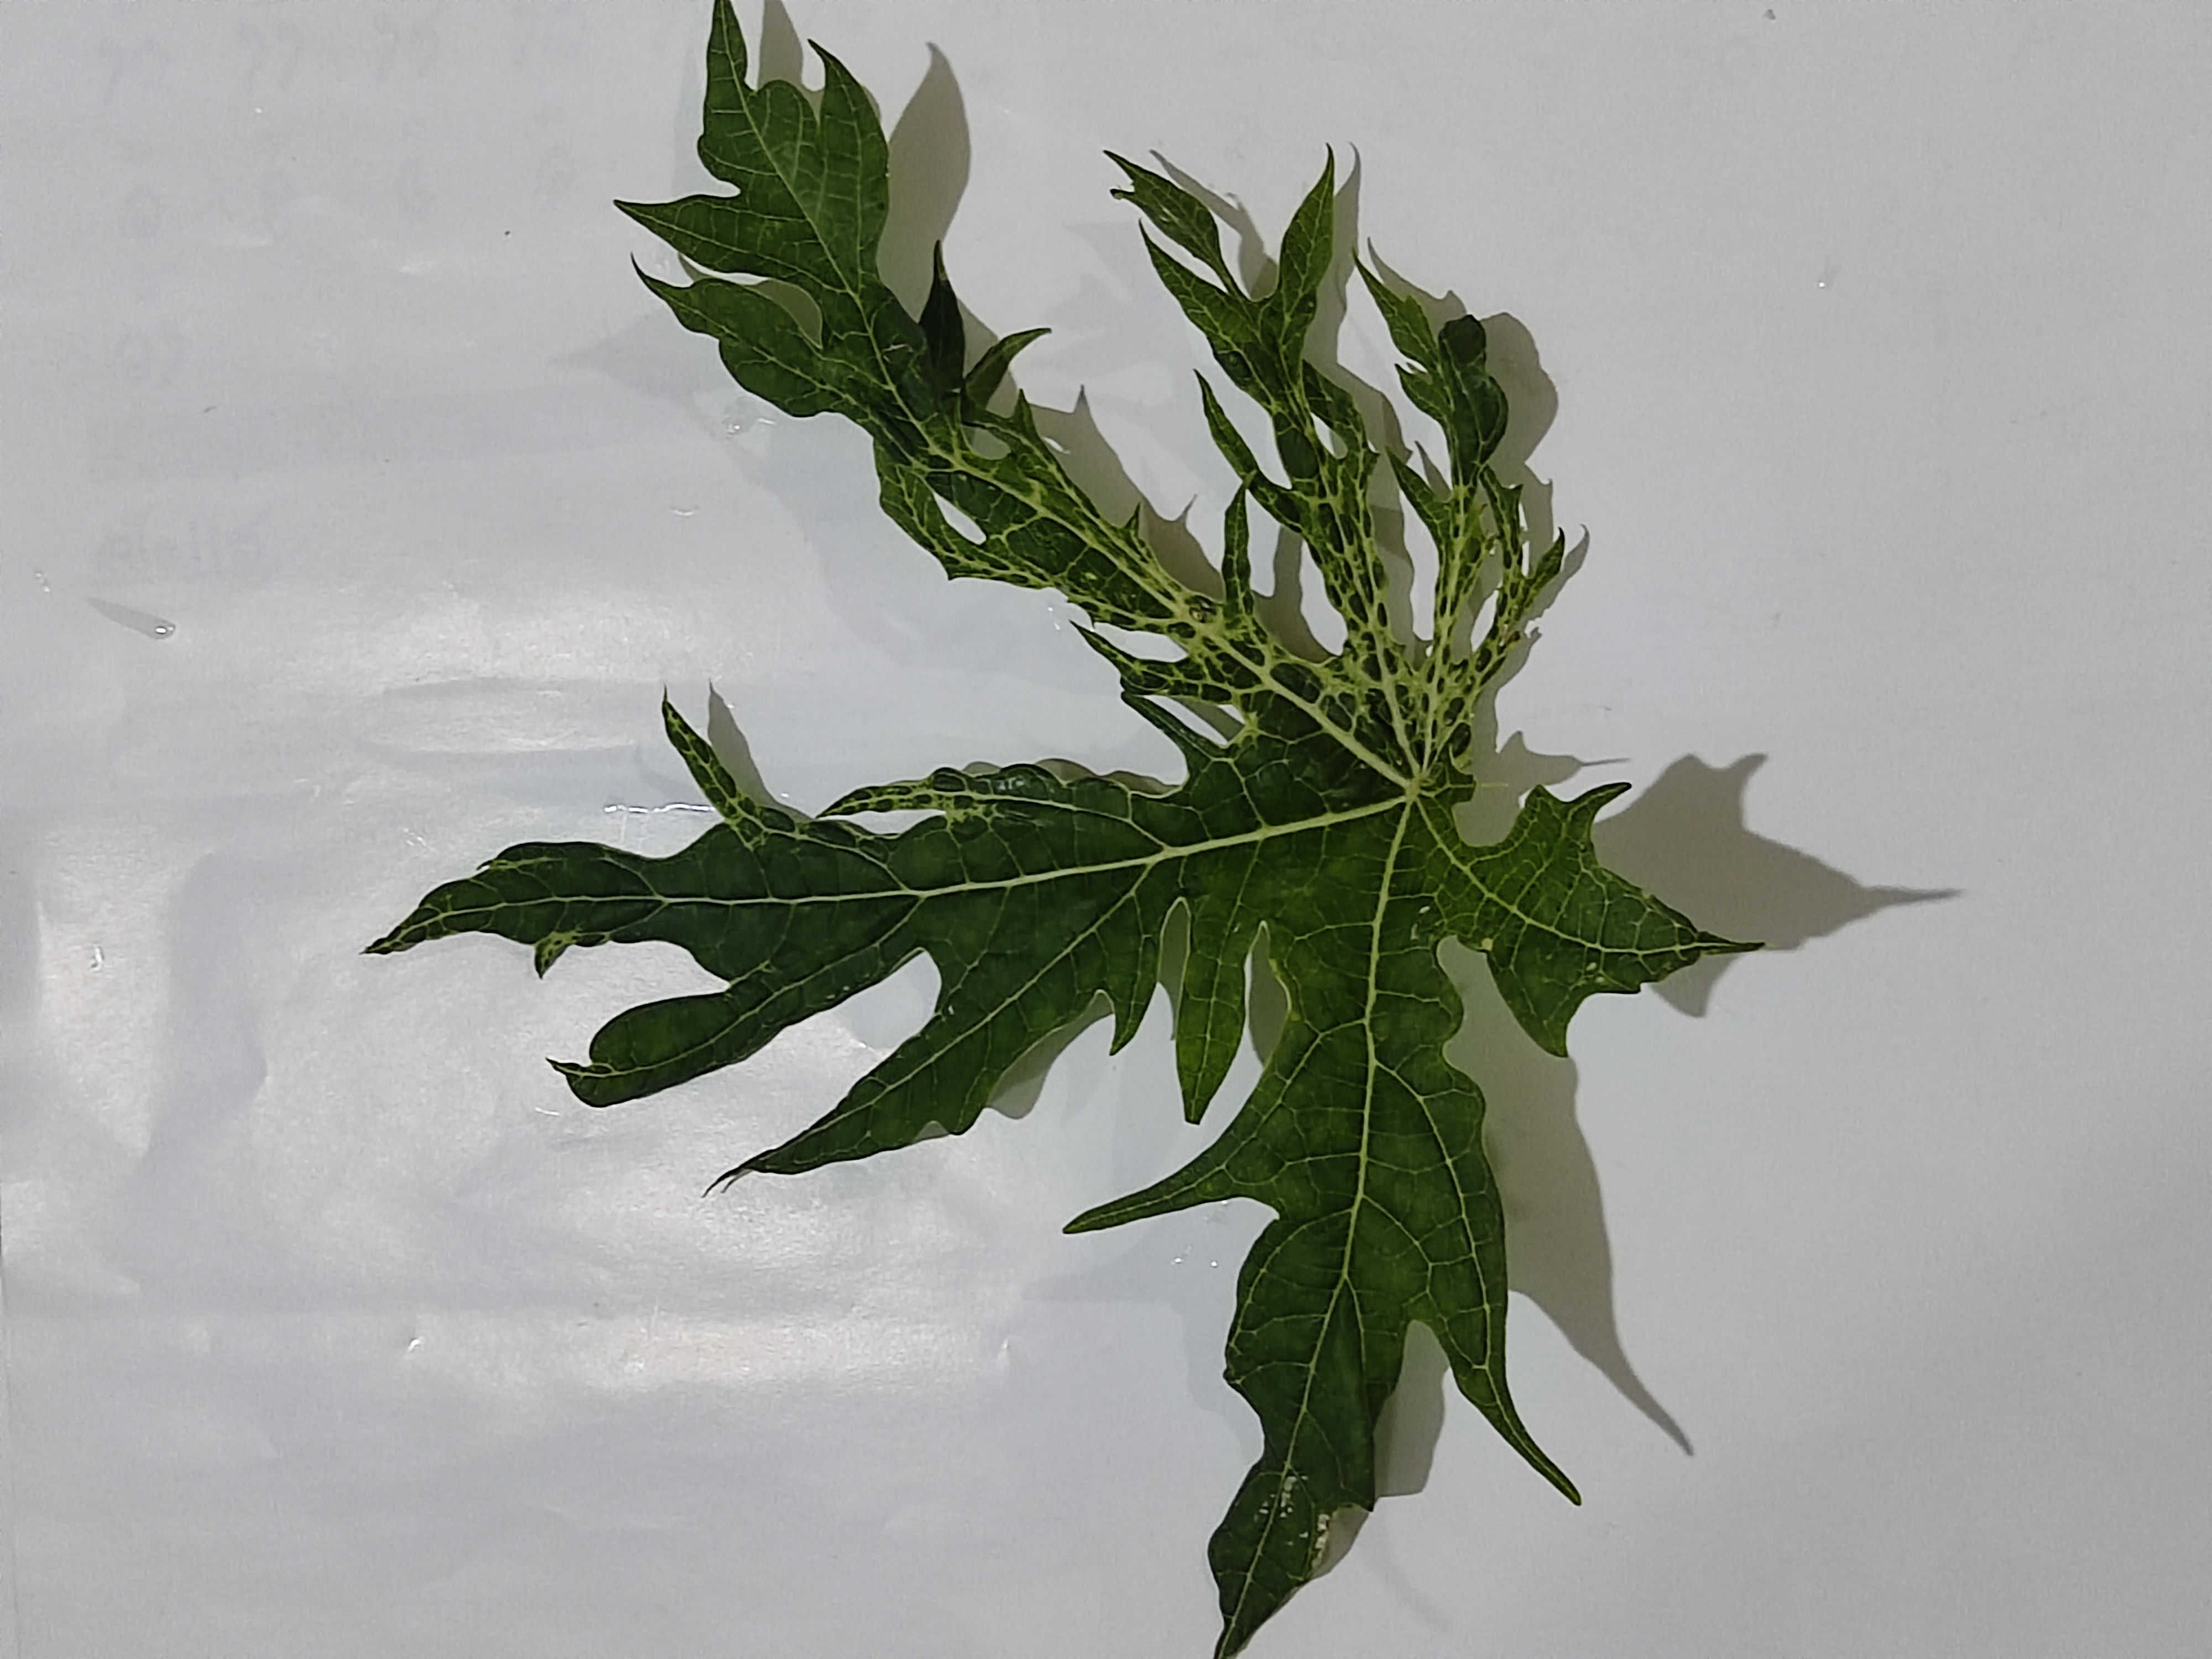
Label: Leaf Curl